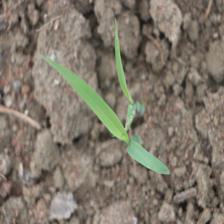
Label: Sorghum